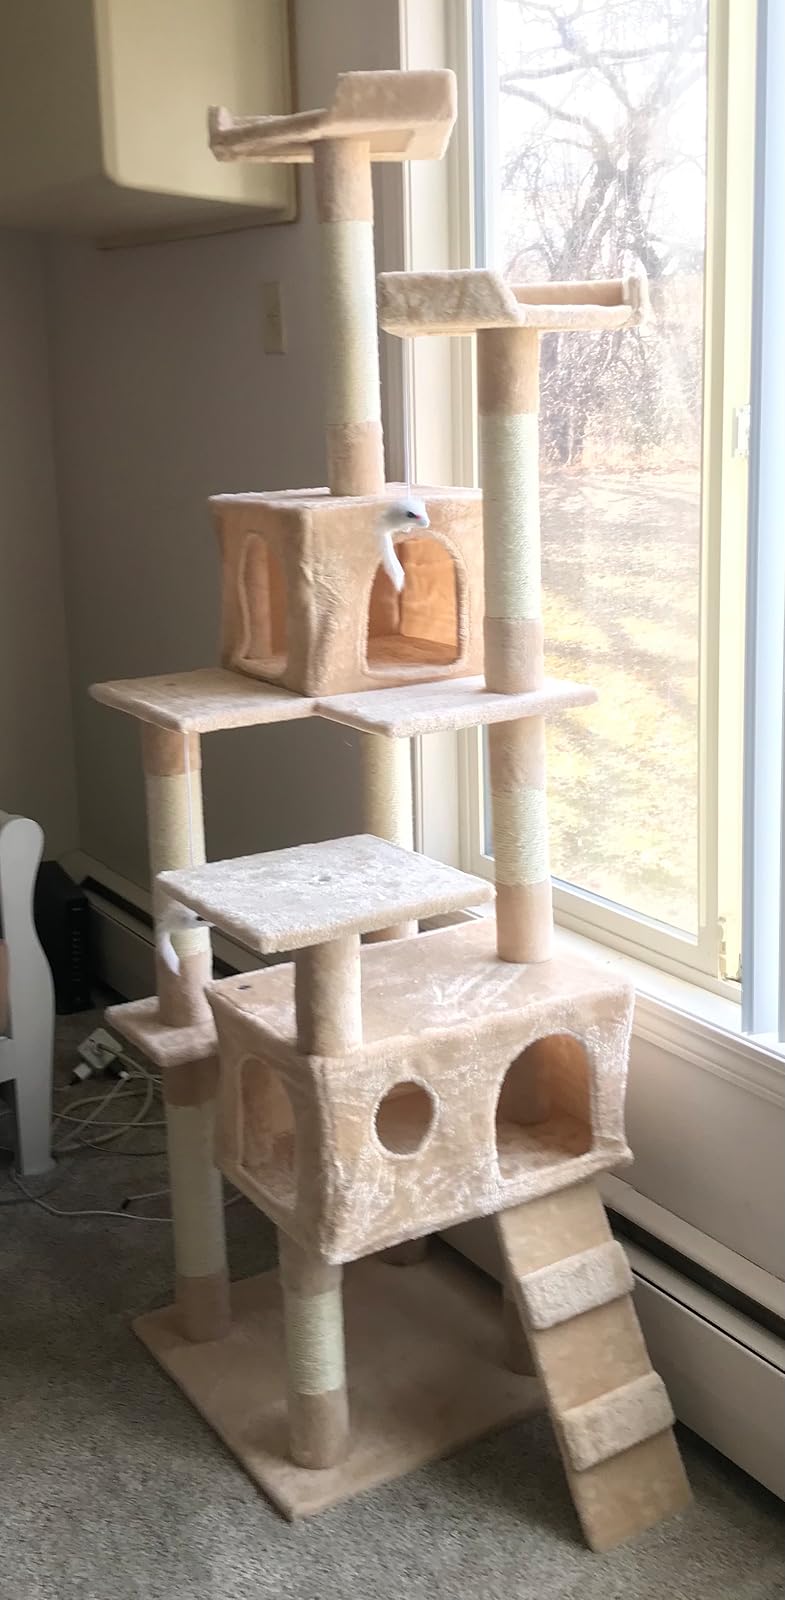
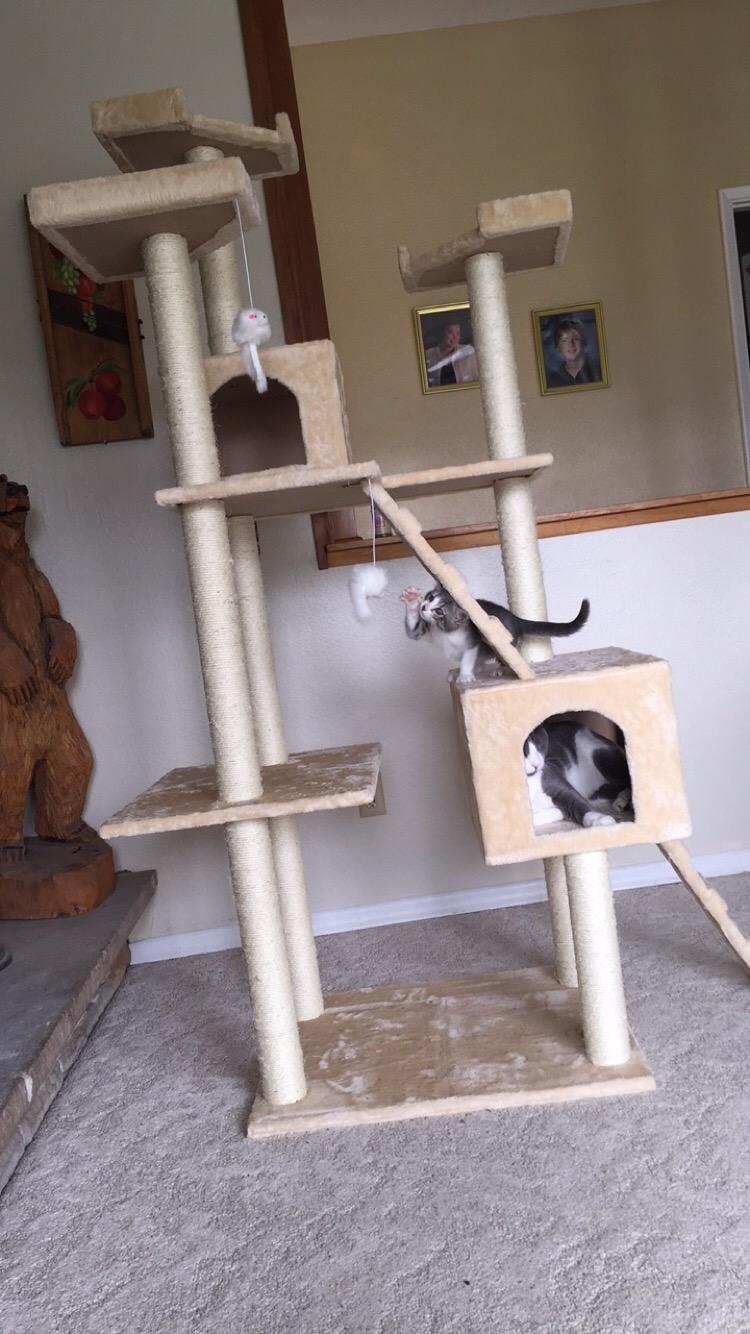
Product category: items_cat tree
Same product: no